Homecoming (Kanye West song)

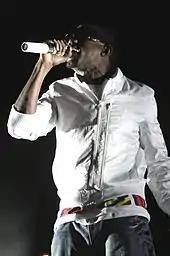
"Homecoming" was most successful in Europe, charting highest in Ireland at number five and also becoming West's eighth top-10 single in the United Kingdom.

The music video features a monochromatic montage of West rapping in a truck, wandering throughout many different areas of Chicago. The montage features slow-motion shots and angles highlighting the streets, buildings, monuments and citizens. The various locations and landmarks include the "Cloud Gate" sculpture at Millennium Park, DuSable Museum of African American History, Tribune Tower, Jay Pritzker Pavilion, the Sears Tower, and the Cabrini–Green and Harold L. Ickes housing projects. Some of West's early friends follow him around Chicago, including a young girl that repeatedly makes appearances. Cameos are also made by local hip-hop acts like L.E.P. Bogus Boys and Common, whose work is referenced in the song. Throughout the video, these scenes are interspersed with animated silhouette outlines and shots of West rapping the song's verses. He is surrounded by reflective mirrors on top of a moving vehicle and Martin singing the chorus while playing an upright piano.